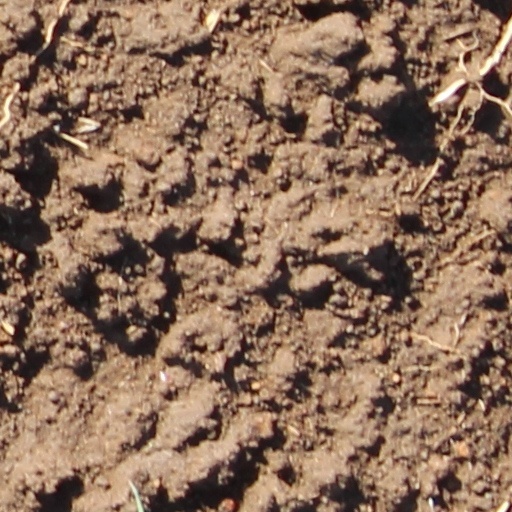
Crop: wheat